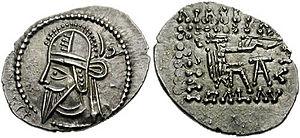
Vologèse VI est un roi arsacide des Parthes ayant régné de 207 à 222/223.